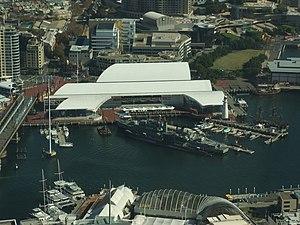
Le Musée nationale de la marine ou National Maritime Museum est un musée de la marine créé en 1991 à Sydney.